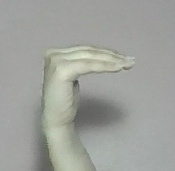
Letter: haa